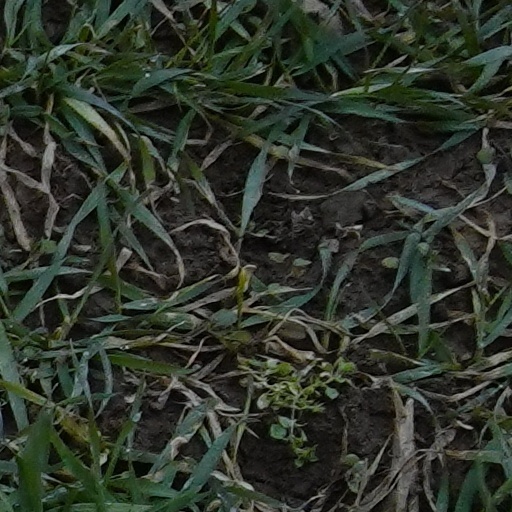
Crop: wheat